D'Estrées-class cruiser

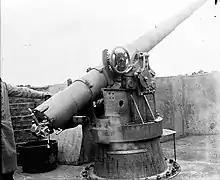
A Model 1891 gun in a pivot mount

The ships were armed with a main battery of two Modèle 1893 45-caliber guns. They were placed in individual pivot mounts with gun shields, one forward and aft on the centerline. They were supplied with a variety of shells, including solid, cast iron projectiles, and explosive armor-piercing (AP) and semi-armor-piercing (SAP) shells, firing with a muzzle velocity of .